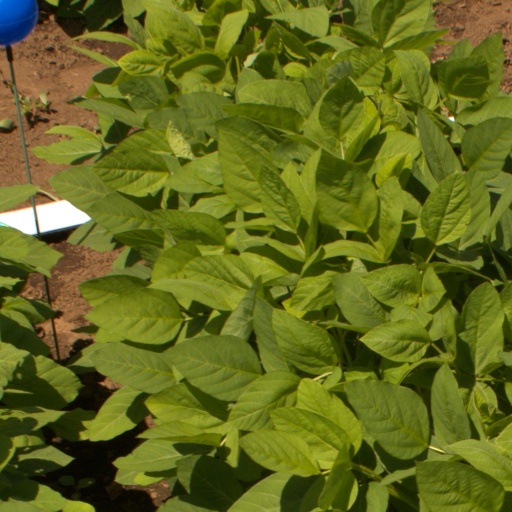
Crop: soybean